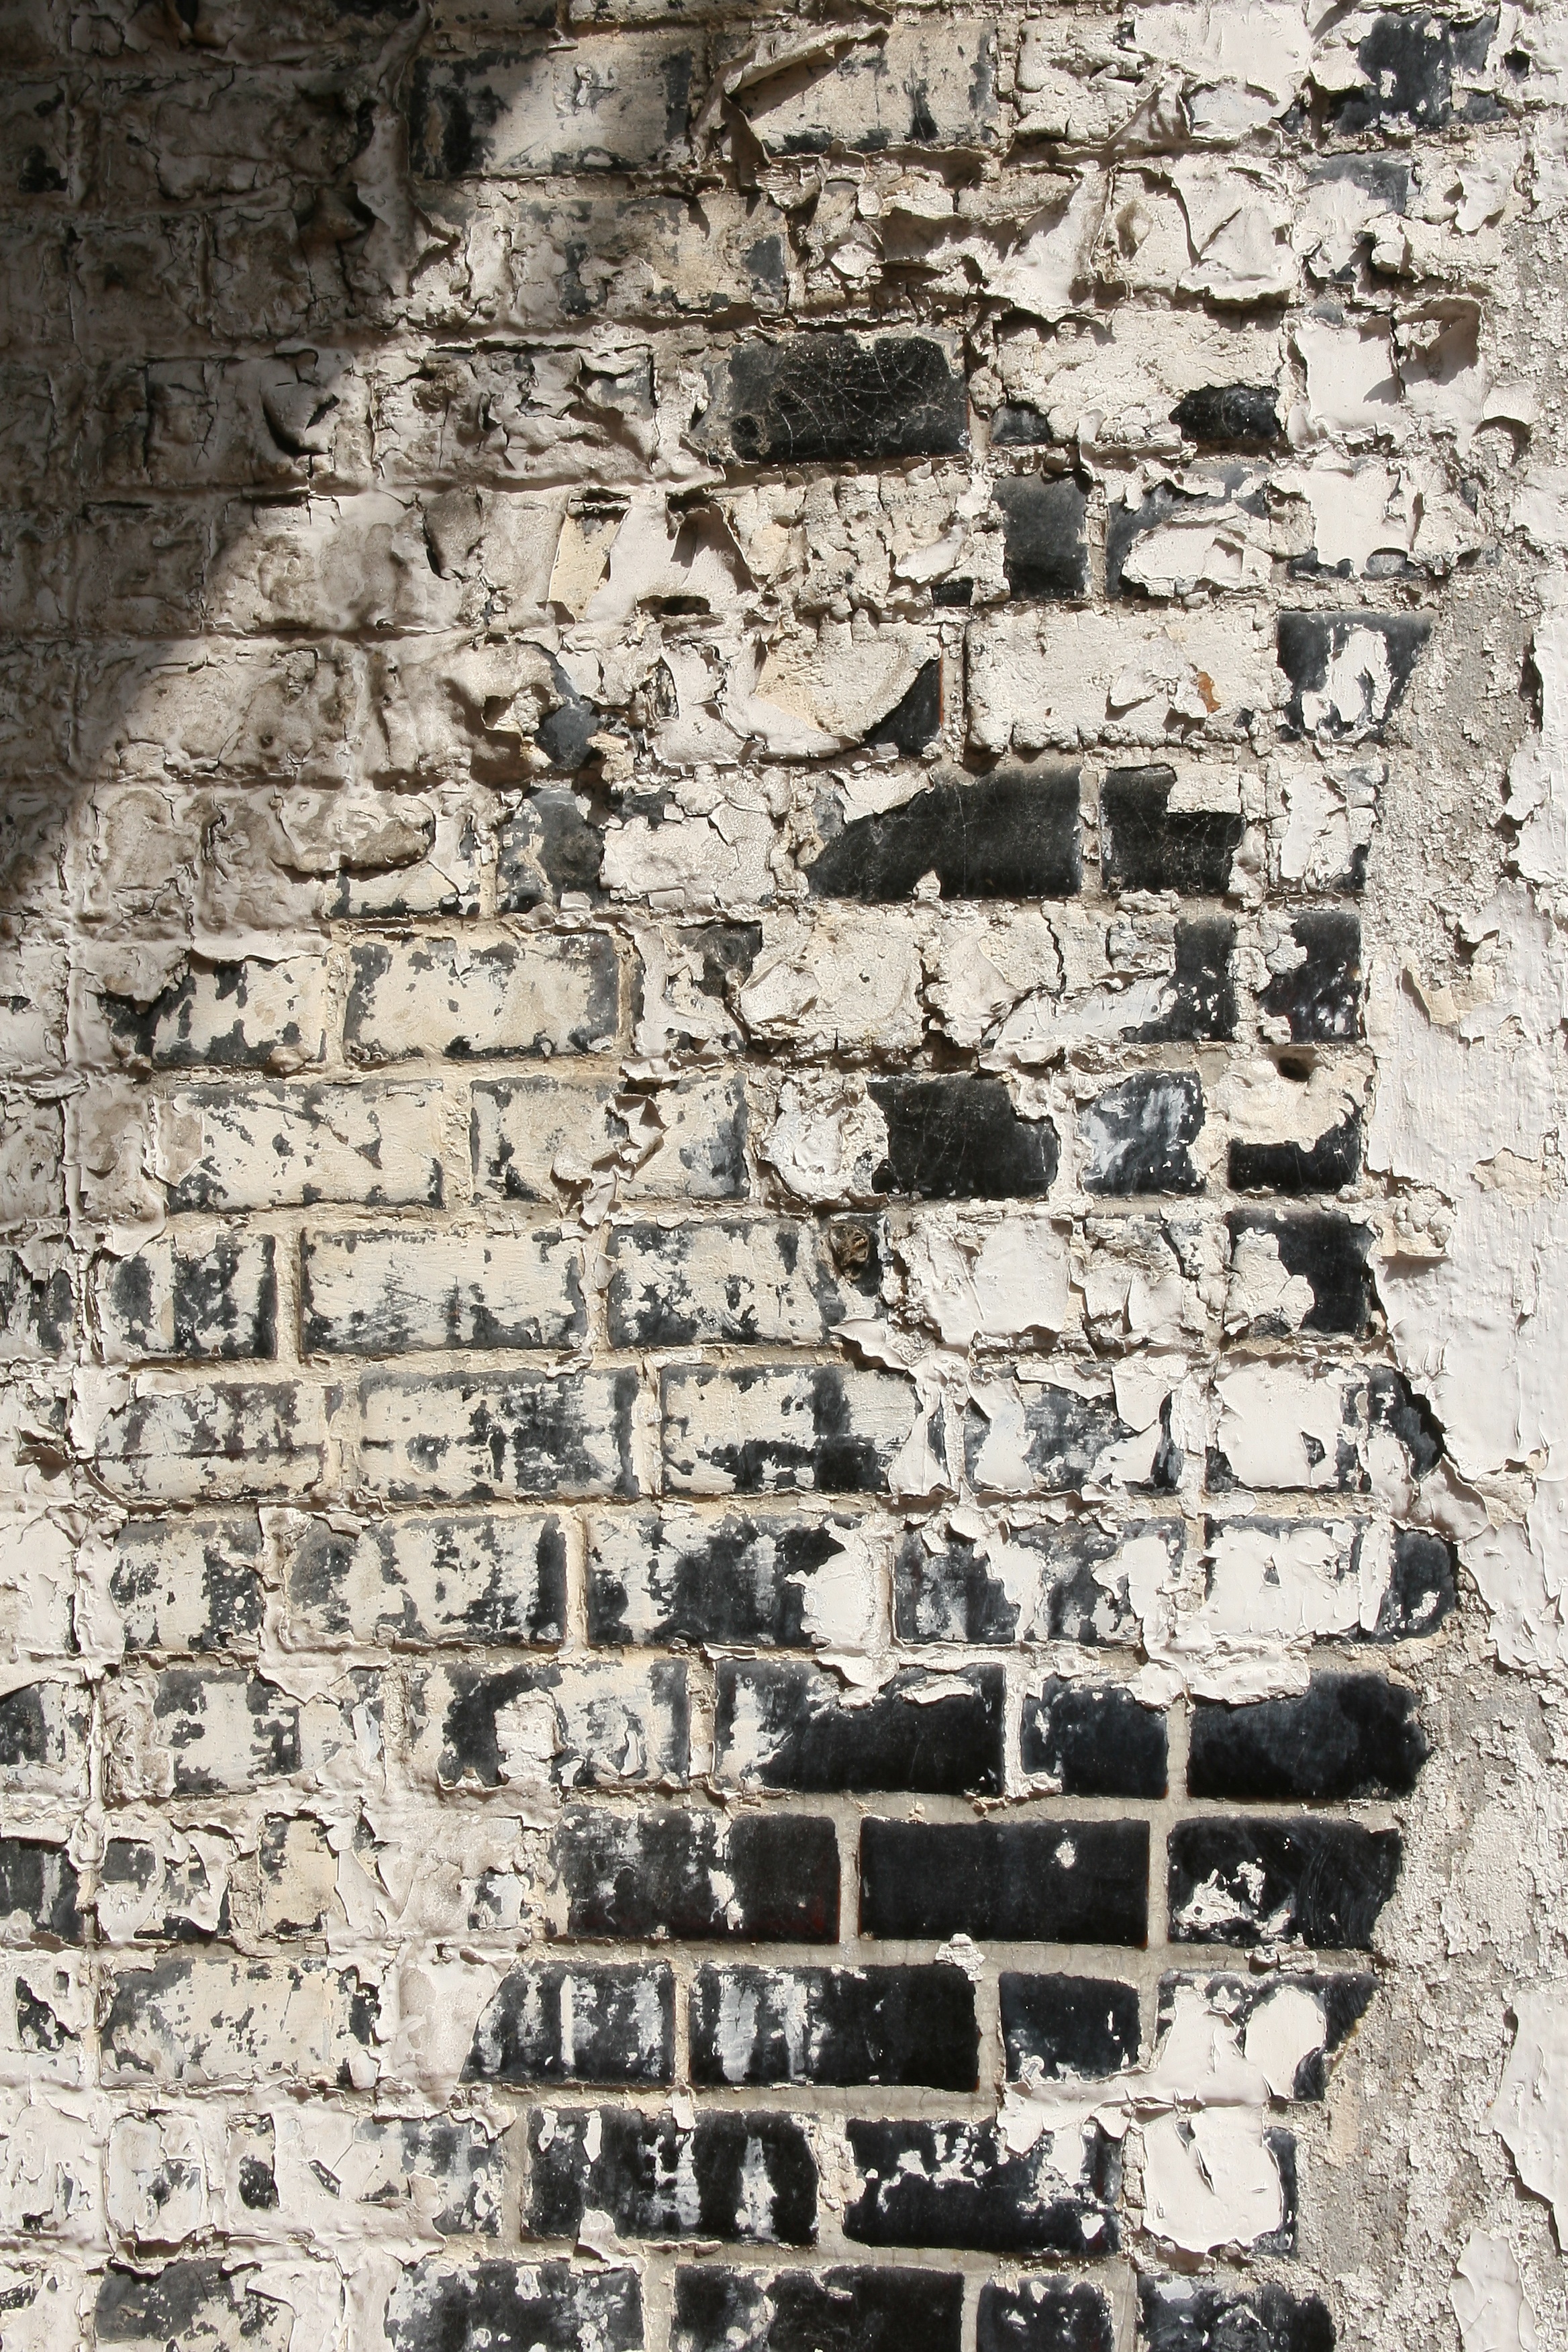
tree, rock, wood, trail, wall, stone wall, brick, art, temple, ruins, relief, antiquity, archaeological site, ancient history, all these years, aging well